IK Sävehof

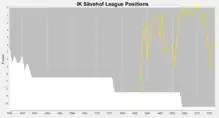
Sävehof's (men) positions in the top division

The men's team competes in Handbollsligan. They won the championship eight times, in 2004, 2005, 2010, 2011, 2012, 2019, 2021 and 2024. They won the Swedish cup in 2022. Their best international result was the victory in 2013-14 EHF Challenge Cup.